Leiden University Library

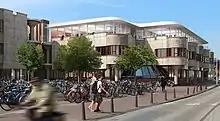
Simulated visualisation of the Asian Library at Leiden University, 2016.

The library facilitates access to published information and supports the evaluation, use, production and dissemination of scholarly information. To accomplish this the library's activities range from supporting education in information literacy to serving as an expert center for digital publishing. The library aims to function as the scholarly information manager of Leiden University. The strategic plan "Partner in Kennis 2011-2015" (Partner in Knowledge 2011–2015) focused on the transformation of the library to an expert centre supporting research and education in digital spaces through Virtual Research Environments and Datalabs, the realization of library learning centres, the development of new expert areas such as data curation and text & data mining, and on digital information skills.